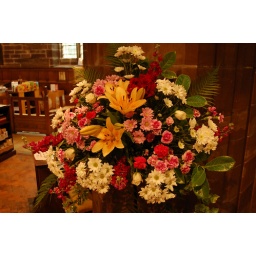
Bunch of flowers in the tower at st peters church